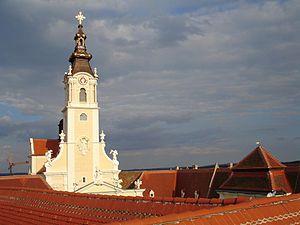
L’abbaye d'Altenburg est une abbaye bénédictine fondée en 1144 à Altenburg, près de Horn en Basse-Autriche. Reconstruite en style baroque, elle est depuis 1625 au cœur de la Confœderatio Benedictina Ordinis Sancti Benedicti d'Autriche. L'abbaye d'aujourd'hui exerce des fonctions paroissiales, dispose pour le public de vingt trois lits ainsi que d'un restaurant, accueille des séminaires et organise des activités en direction des chercheurs.